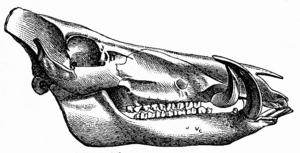
Le sanglier d'Europe, sanglier d'Eurasie ou plus simplement sanglier, est une espèce de mammifères omnivores, forestiers de la famille des Suidés. Cette espèce abondamment chassée est aussi considérée comme une espèce-ingénieur, capable de développer des stratégies d'adaptation à la pression de chasse, ce qui lui confère parfois un caractère envahissant.